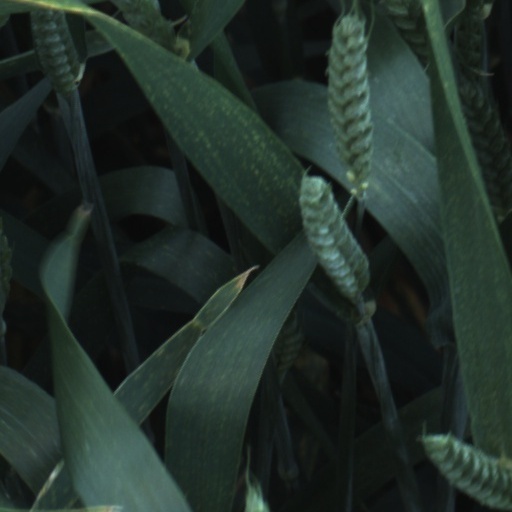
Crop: wheat